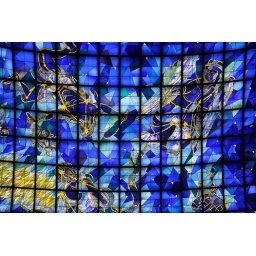
A large stained glass window from the Intercontinental in Yokohama